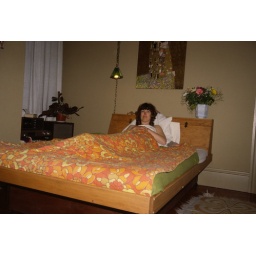
LC in bed of Poirier home in Oakland 5-81